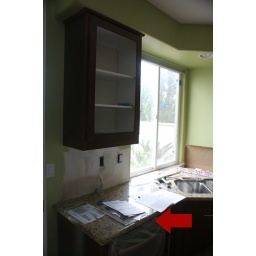
There's going to be glass put in this cabinet door.